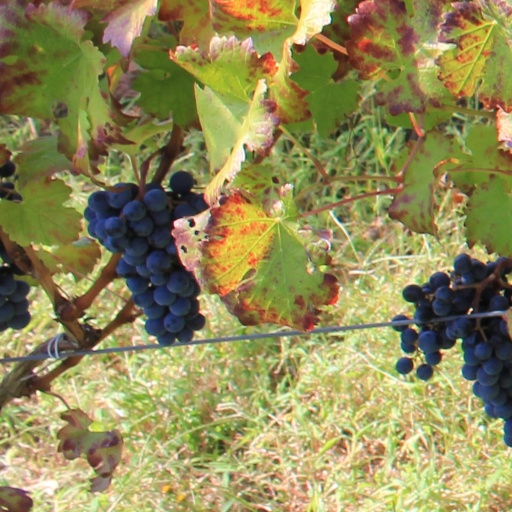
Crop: grape